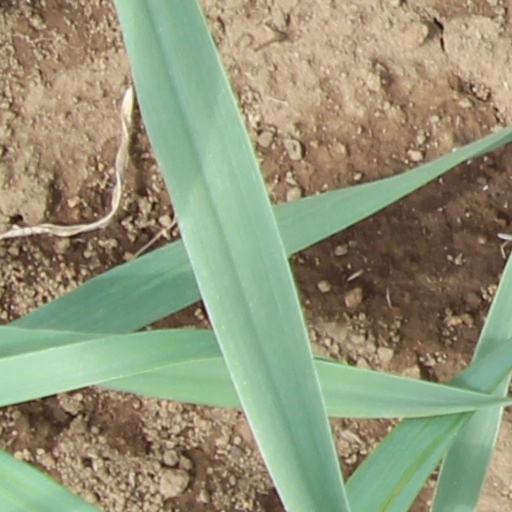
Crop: wheat